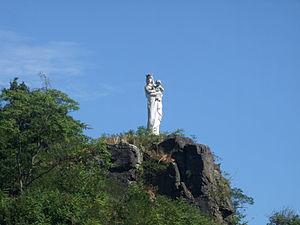
Madone (Vierge à l'enfant) d'Annonay (Ardèche)
Annonay est une commune française située dans le département de l'Ardèche, en région Auvergne-Rhône-Alpes. Comptant plus de 16 000 habitants, Annonay est la commune la plus peuplée d'Ardèche.